Administrative divisions of Yugoslavia

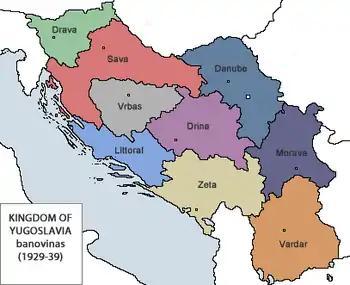
Banovinas of the Kingdom of Yugoslavia

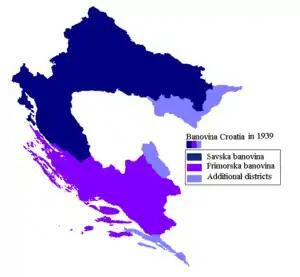
Banovina of Croatia

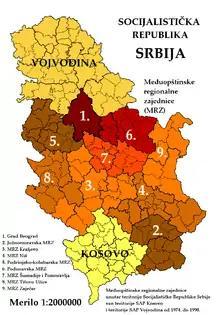
Inter-municipal regional communities in Central Serbia 1974–1990.

From 1929, the Kingdom of the Serbs, Croats and Slovenes was renamed to the Kingdom of Yugoslavia and was subdivided into nine new provinces called "banovinas". Their borders were intentionally drawn so that they would correspond neither to boundaries between ethnic groups, nor to pre-World War I imperial borders. They were named after various geographic features, mostly rivers. Slight changes to their borders were made in 1931 with the new Yugoslav Constitution. The banovinas were as follows: